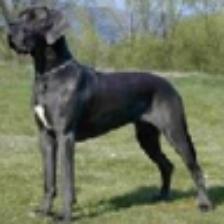
Label: NonHuman